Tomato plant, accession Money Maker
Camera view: vertical (180 deg); turntable rotation: 120 degrees
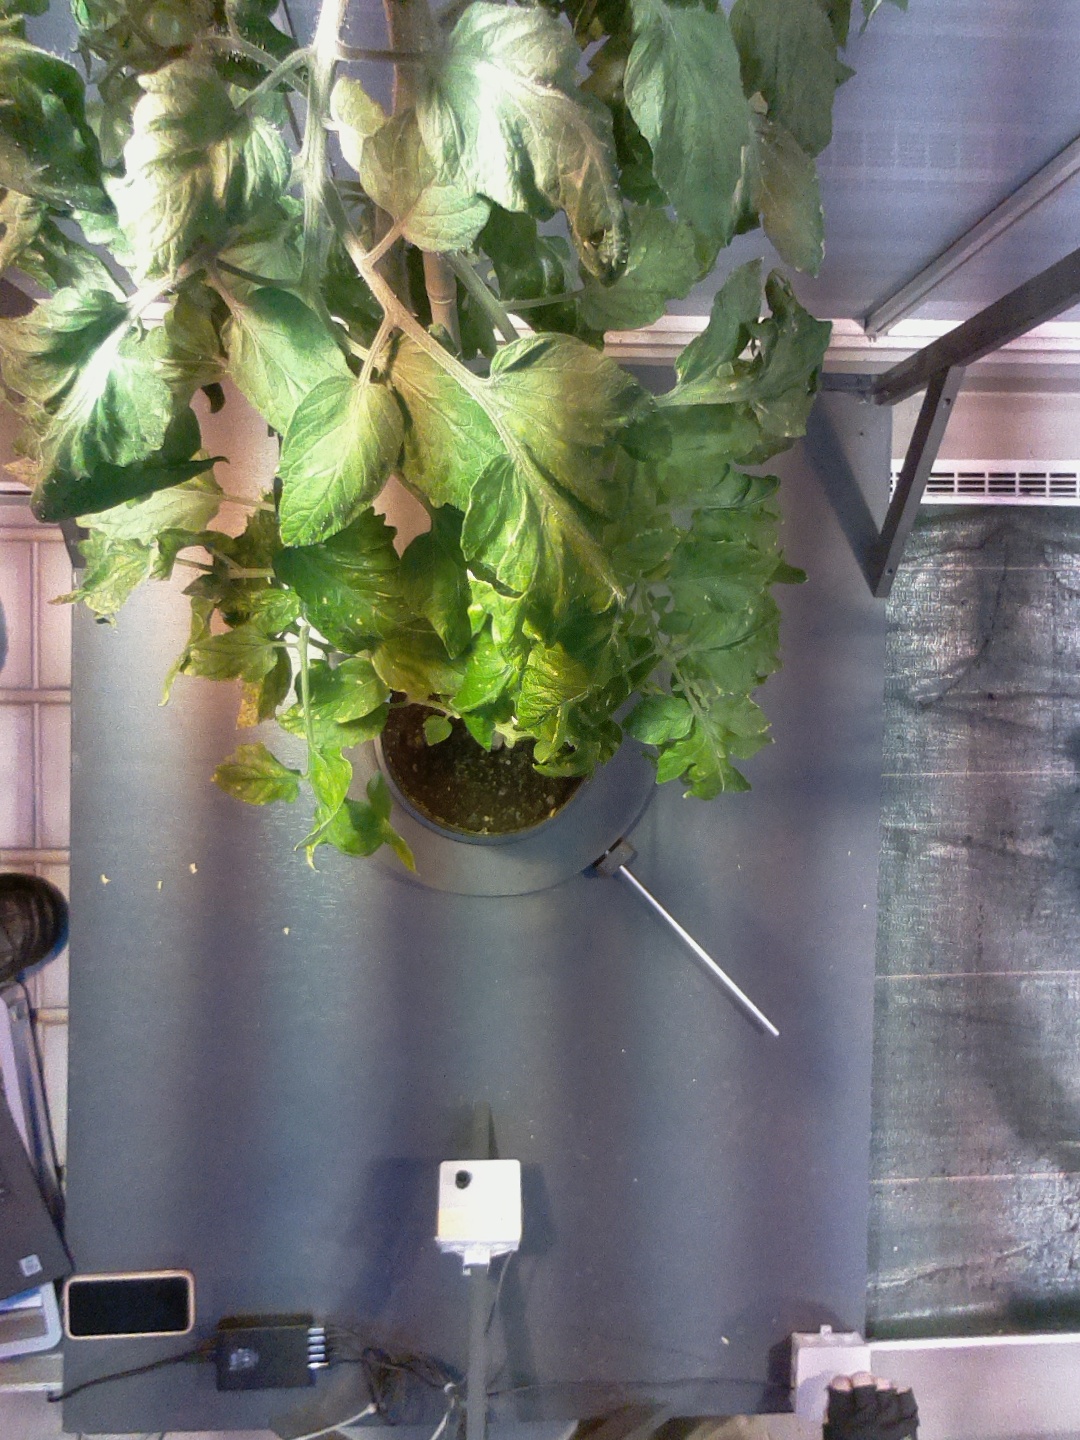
BBCH growth stage 75: 50%-60% of final fruit size